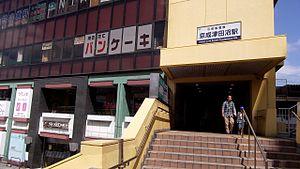
La gare de Keisei Tsudanuma est une gare ferroviaire située à Narashino, dans la préfecture de Chiba au Japon. Cette gare est exploitée par les compagnies Keisei et Shin-Keisei.